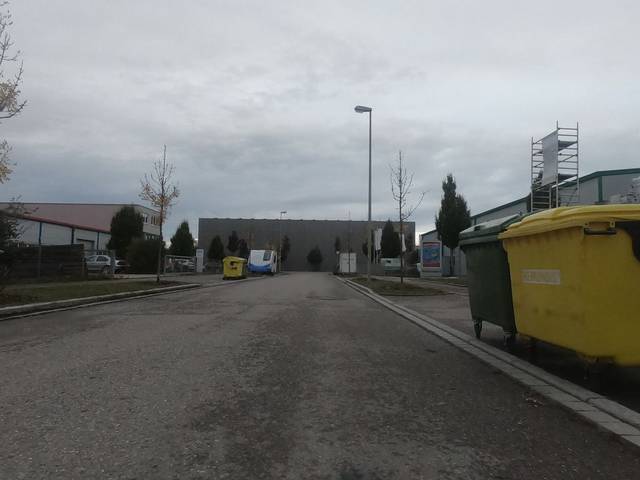
Region: Germany
Coordinates: 48.358, 10.854